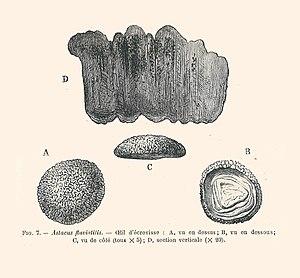
Illustration de l'ouvrage
Les yeux d’écrevisses ou gastrolithes d’écrevisses sont des concrétions calcaires que ces crustacés fabriquent dans leur estomac.